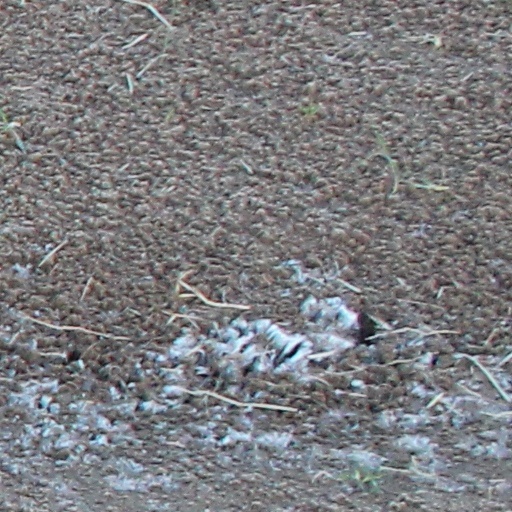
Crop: wheat